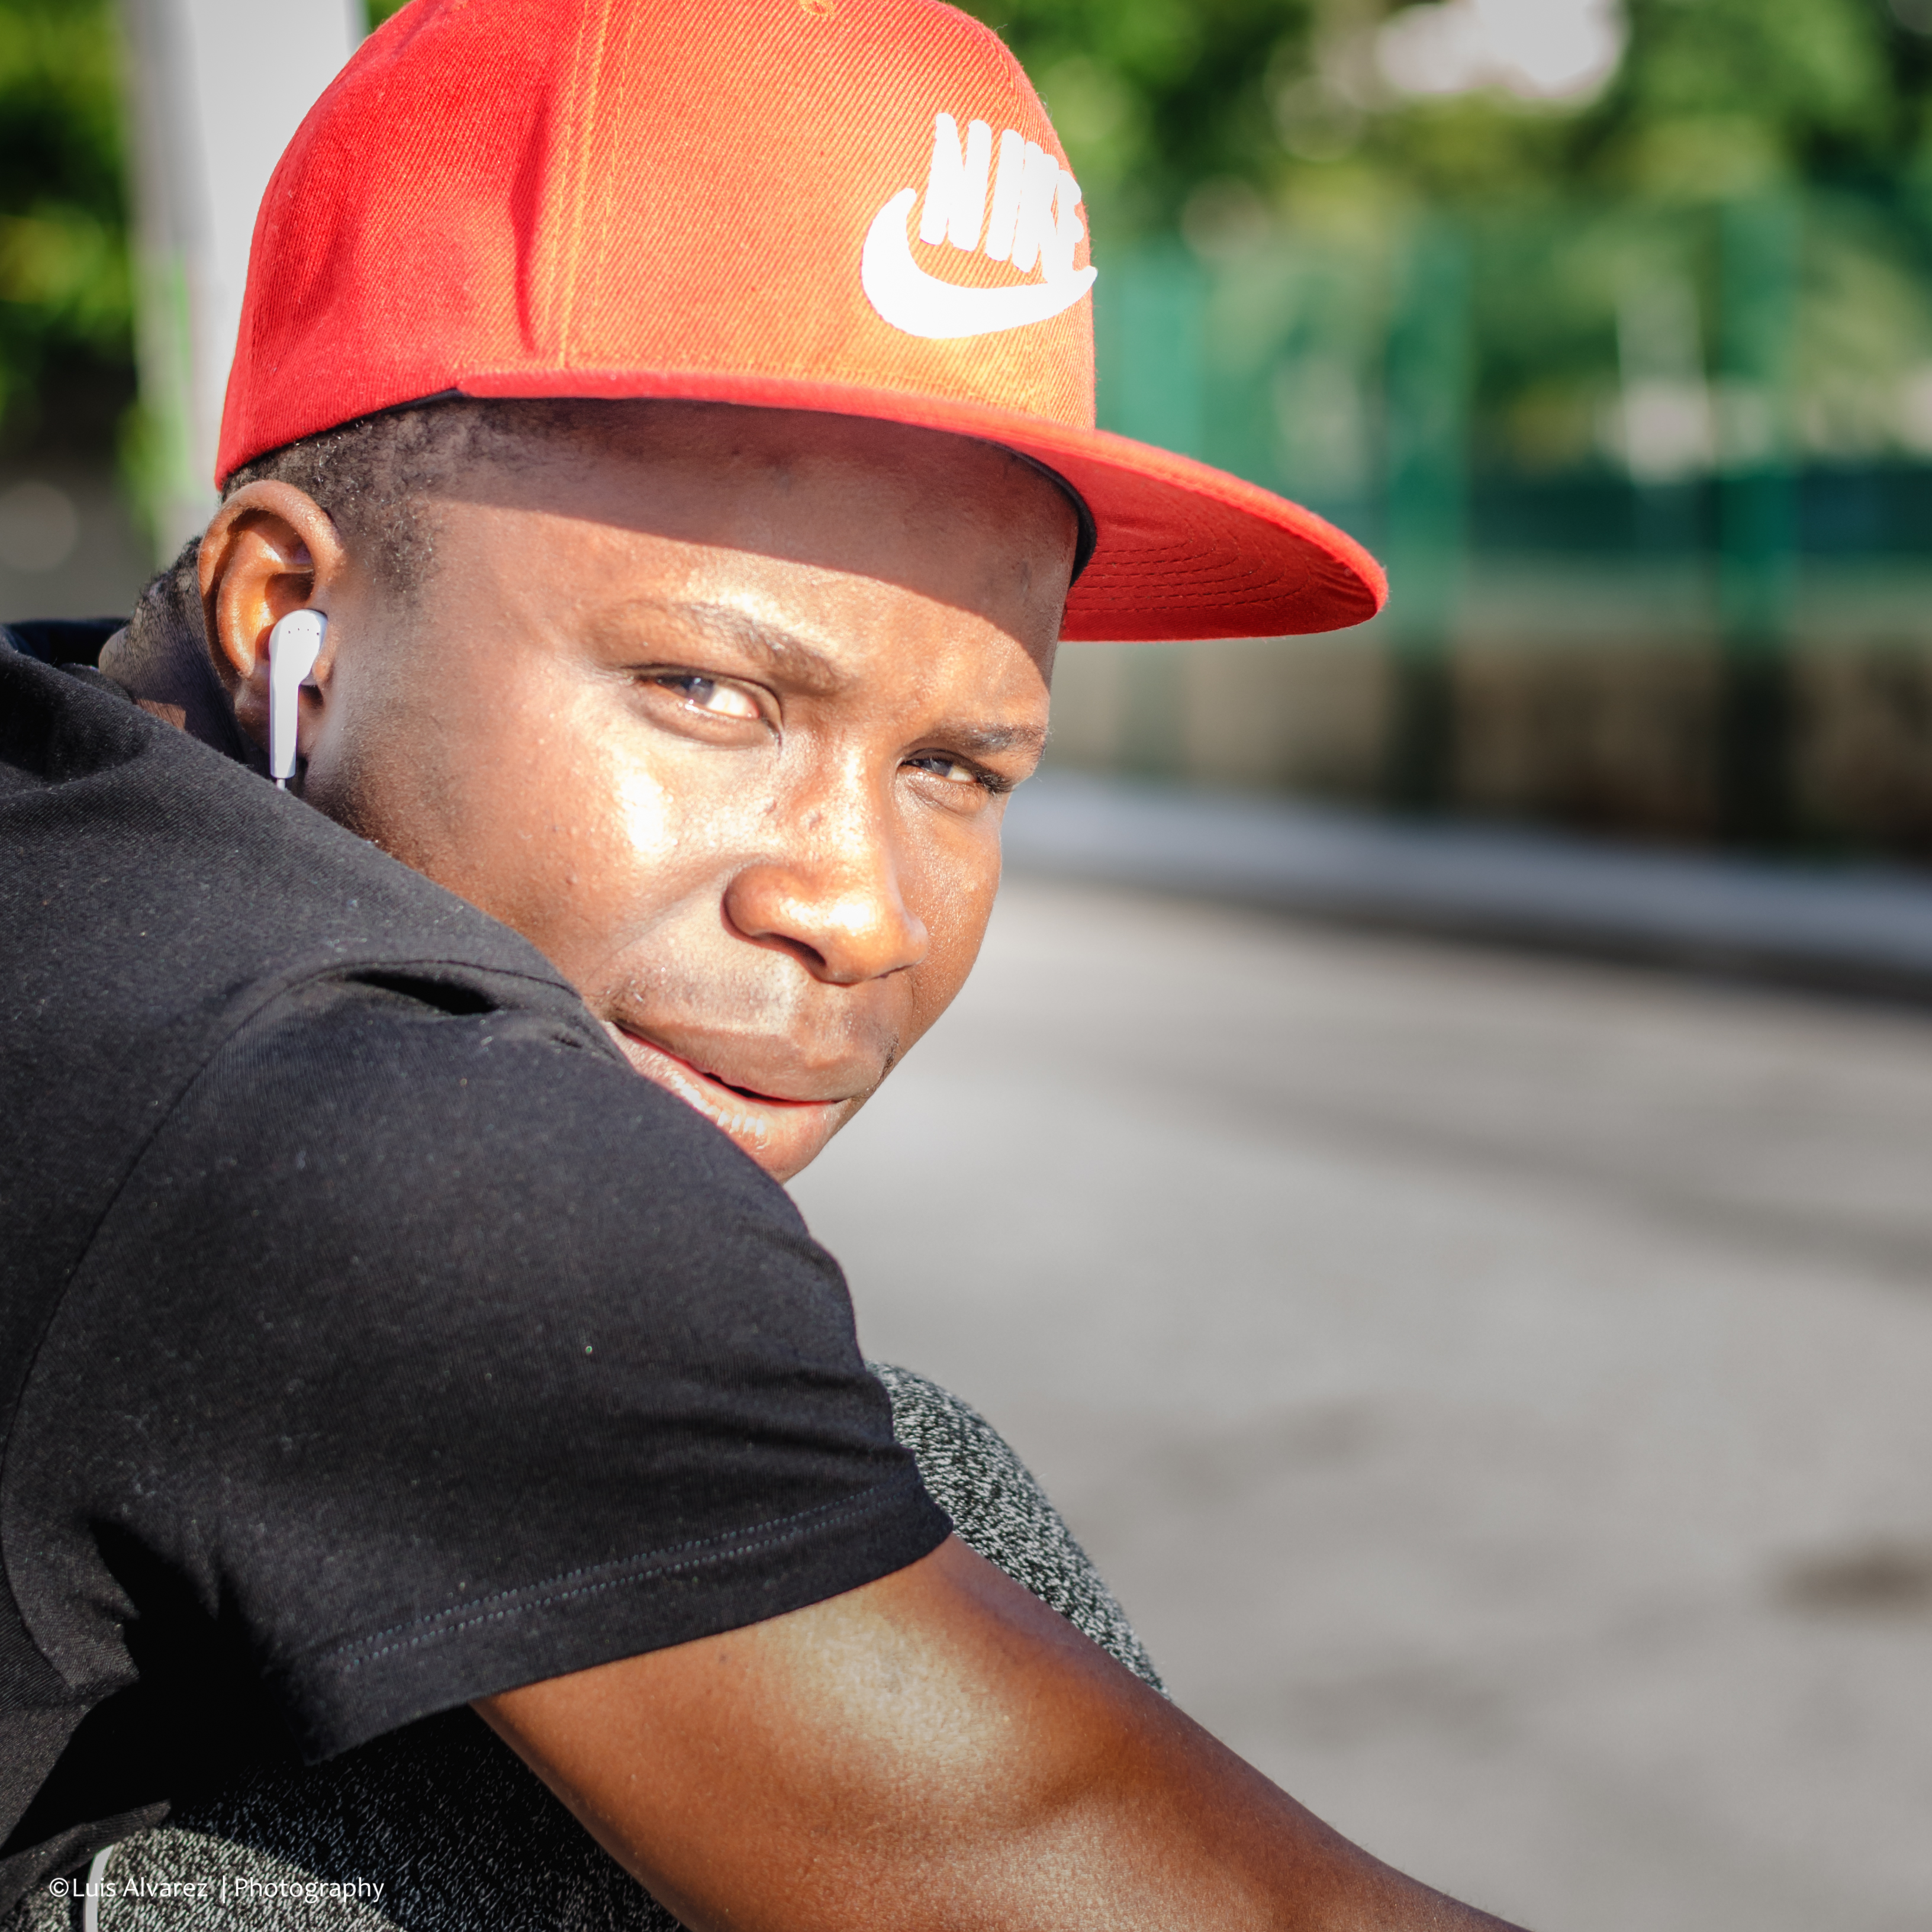
man, outdoor, person, street, male, portrait, red, color, hat, nikon, clothing, streetphotography, candid, spain, 50mm, glasses, cap, catalonia, jockey, d7000, african, salou